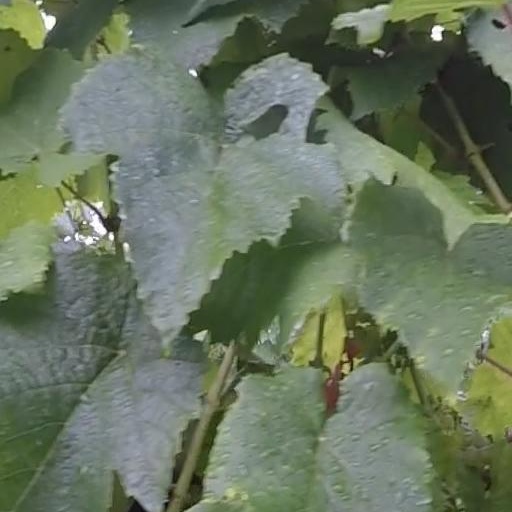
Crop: grape